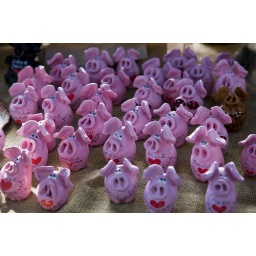
Funny little pink pigs were for sale in mediaval market 2008 Turku Finland